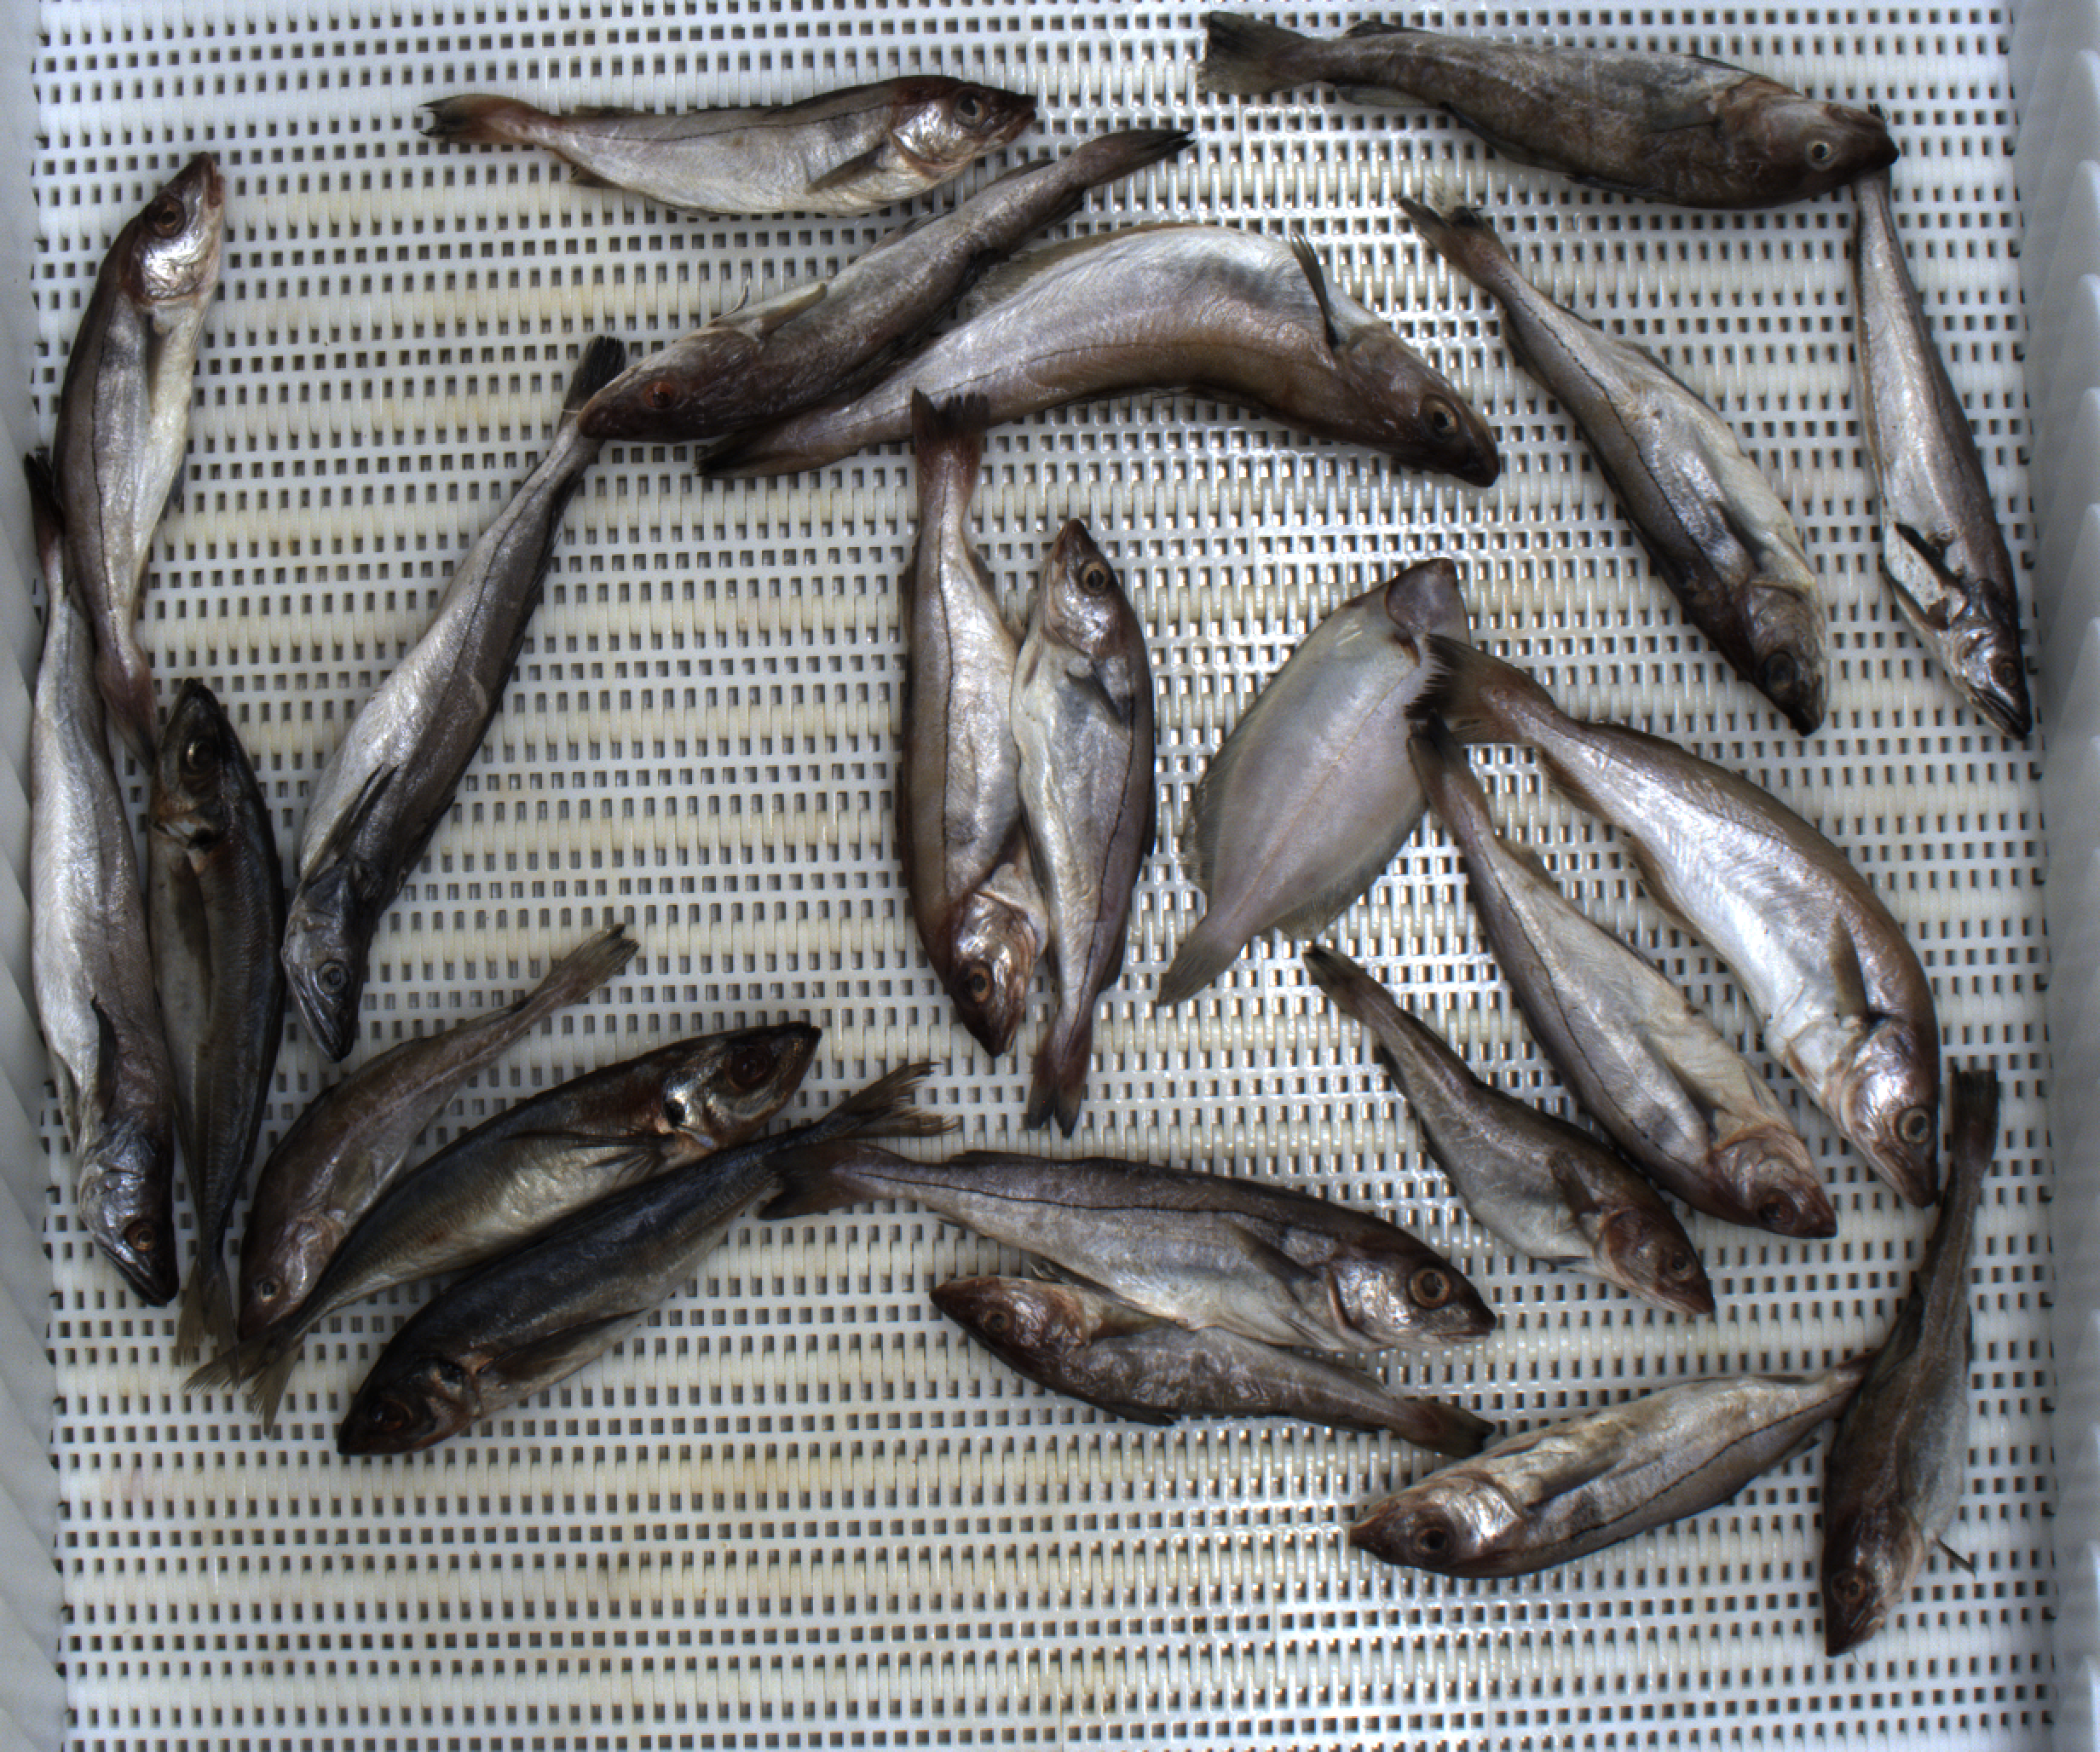
Total fish: 23
Cod: 6
Haddock: 8
Whiting: 2
Hake: 3
Horse mackerel: 3
Saithe: 0
Other: 1